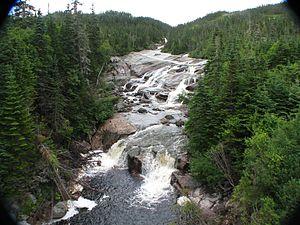
Rivière au Sault-Plat près de Rivière-au-Tonnerre en Minganie sur la Côte-Nord au Québec
La rivière du Sault Plat est un affluent de la rive nord du fleuve Saint-Laurent, coulant dans la municipalité de Rivière-au-Tonnerre, dans la municipalité régionale de comté de la Minganie, dans la région administrative de la Côte-Nord, dans la province de Québec.